Wright StreetLite

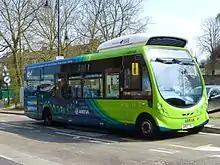
Arriva The Shires StreetLite EV in Wolverton in 2015

All models of the StreetLite are currently offered as full hybrid-electric vehicles, with the first hybrid StreetLite WF entering service in 2014, followed by the first hybrid StreetLite Maxes which entered service in May 2018 with First South Yorkshire. The hybrid StreetLite Max can be easily distinguished from the standard diesel variants from the presence of an additional grille in the front bumper, which provides cooling to the hybrid battery pack, located over the front axle behind the front door, through cooling channels under the floor in the door area. This grille is not present in the hybrid StreetLite WF, as the hybrid battery pack is located close to the engine at the rear of the bus due to lack of space at the front.